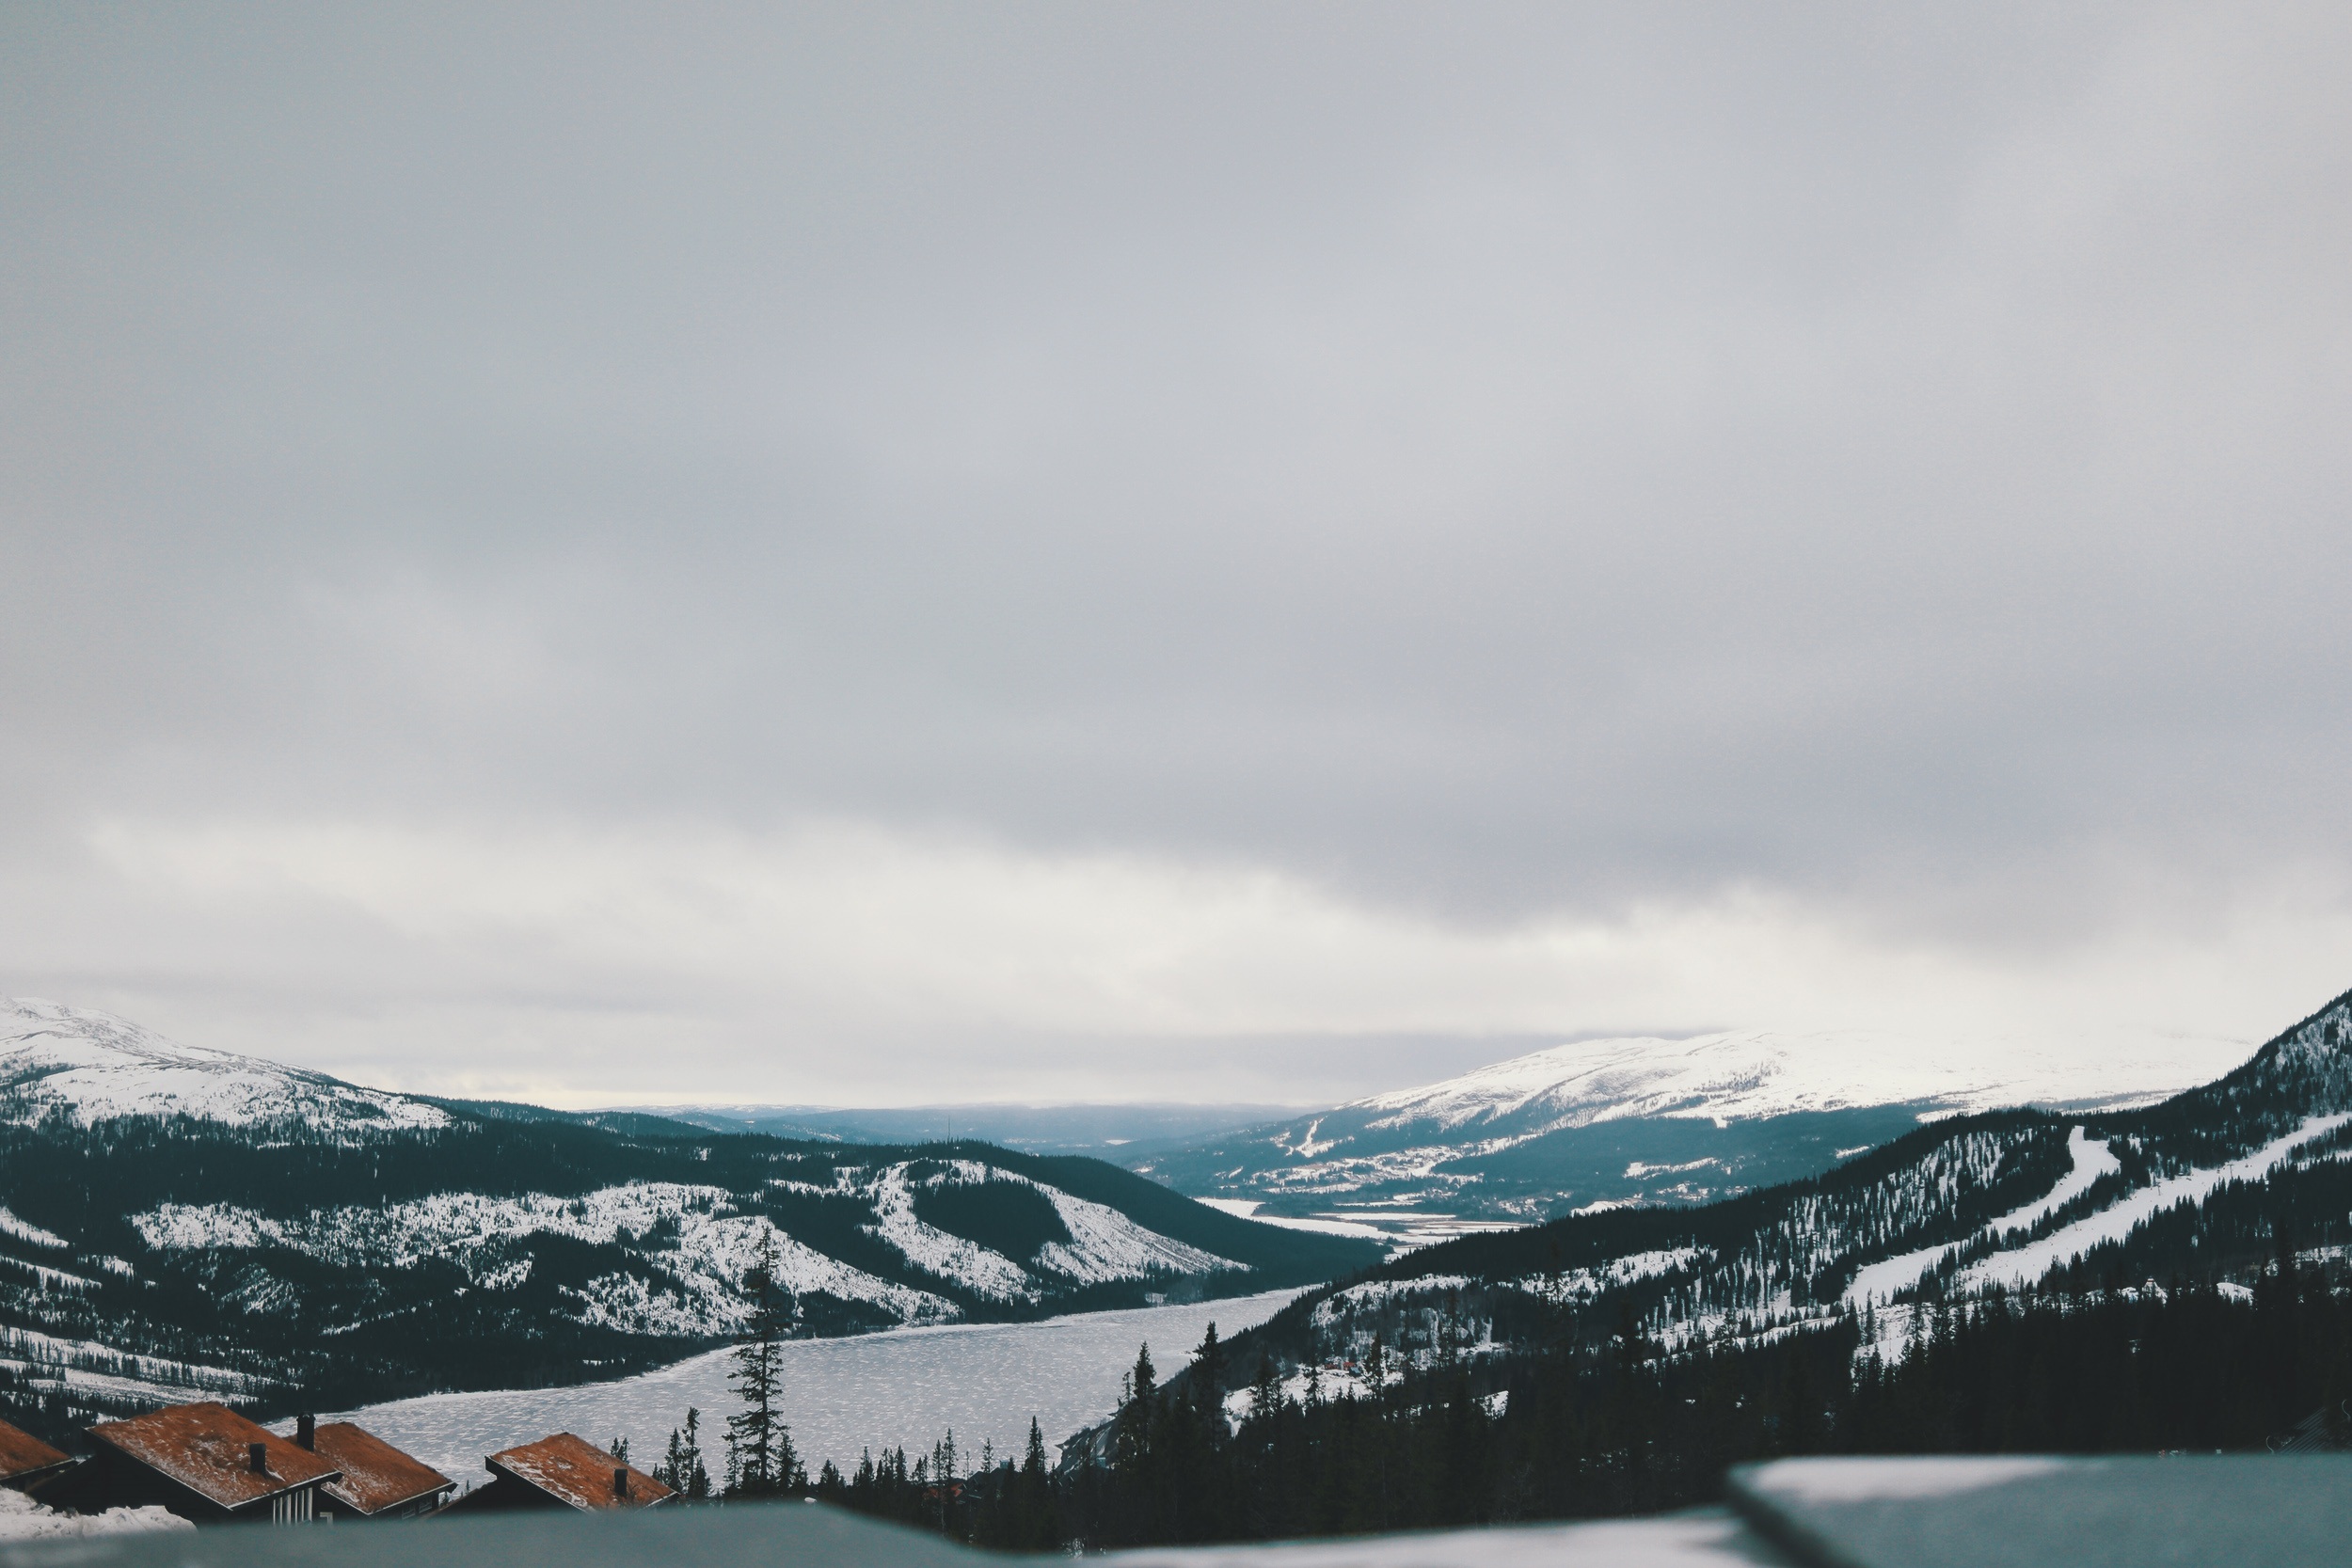
mountain, snow, cold, winter, cloud, lake, frost, mountain range, weather, alps, are, landform, mountainous landforms